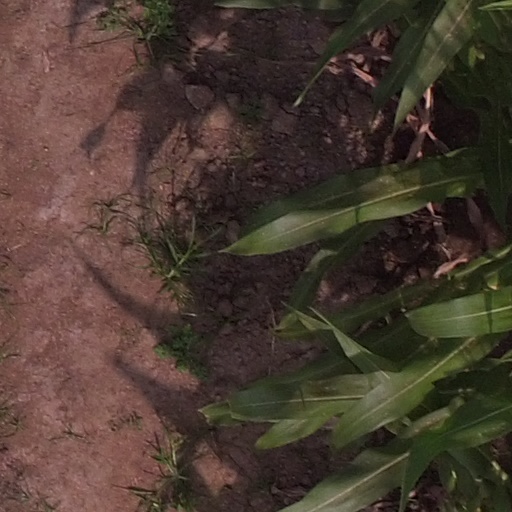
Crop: maize; corn